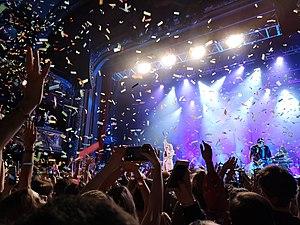
Julia Michaels en concert au Trianon le 18 septembre 2019
Julia Carin Cavazos, connue sous son nom de scène Julia Michaels, est une chanteuse et auteure-compositrice américaine originaire de Davenport dans l'Iowa.